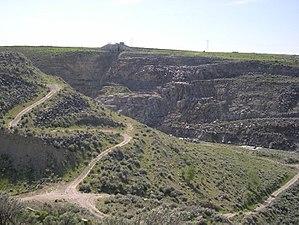
Le barrage Teton, en anglais Teton Dam, était un barrage en remblais des États-Unis construit sur la Teton, dans le Sud-Est de l'Idaho.